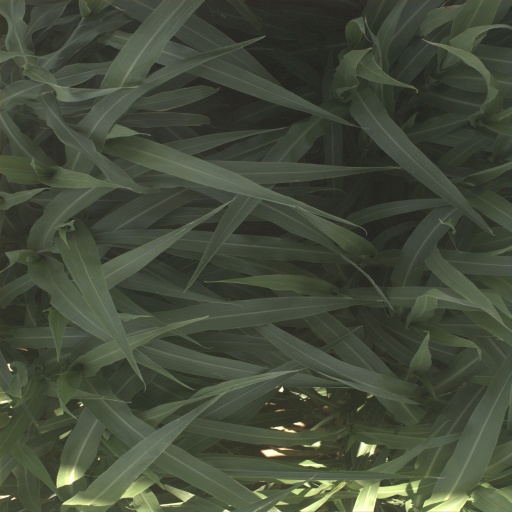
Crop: sorghum